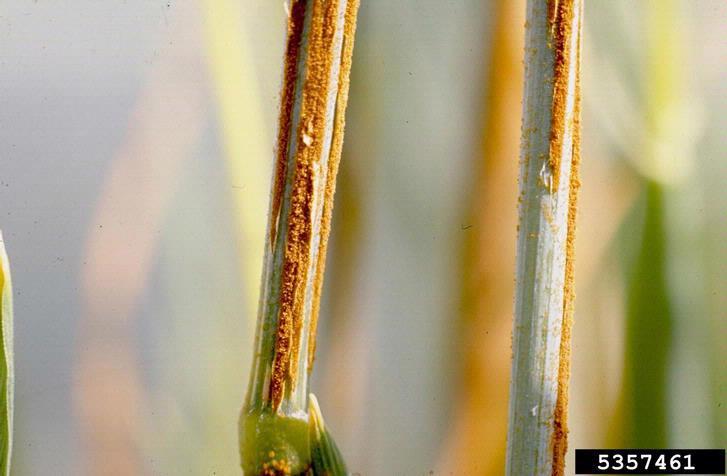
Plant: Wheat
Disease: wheat stem rust